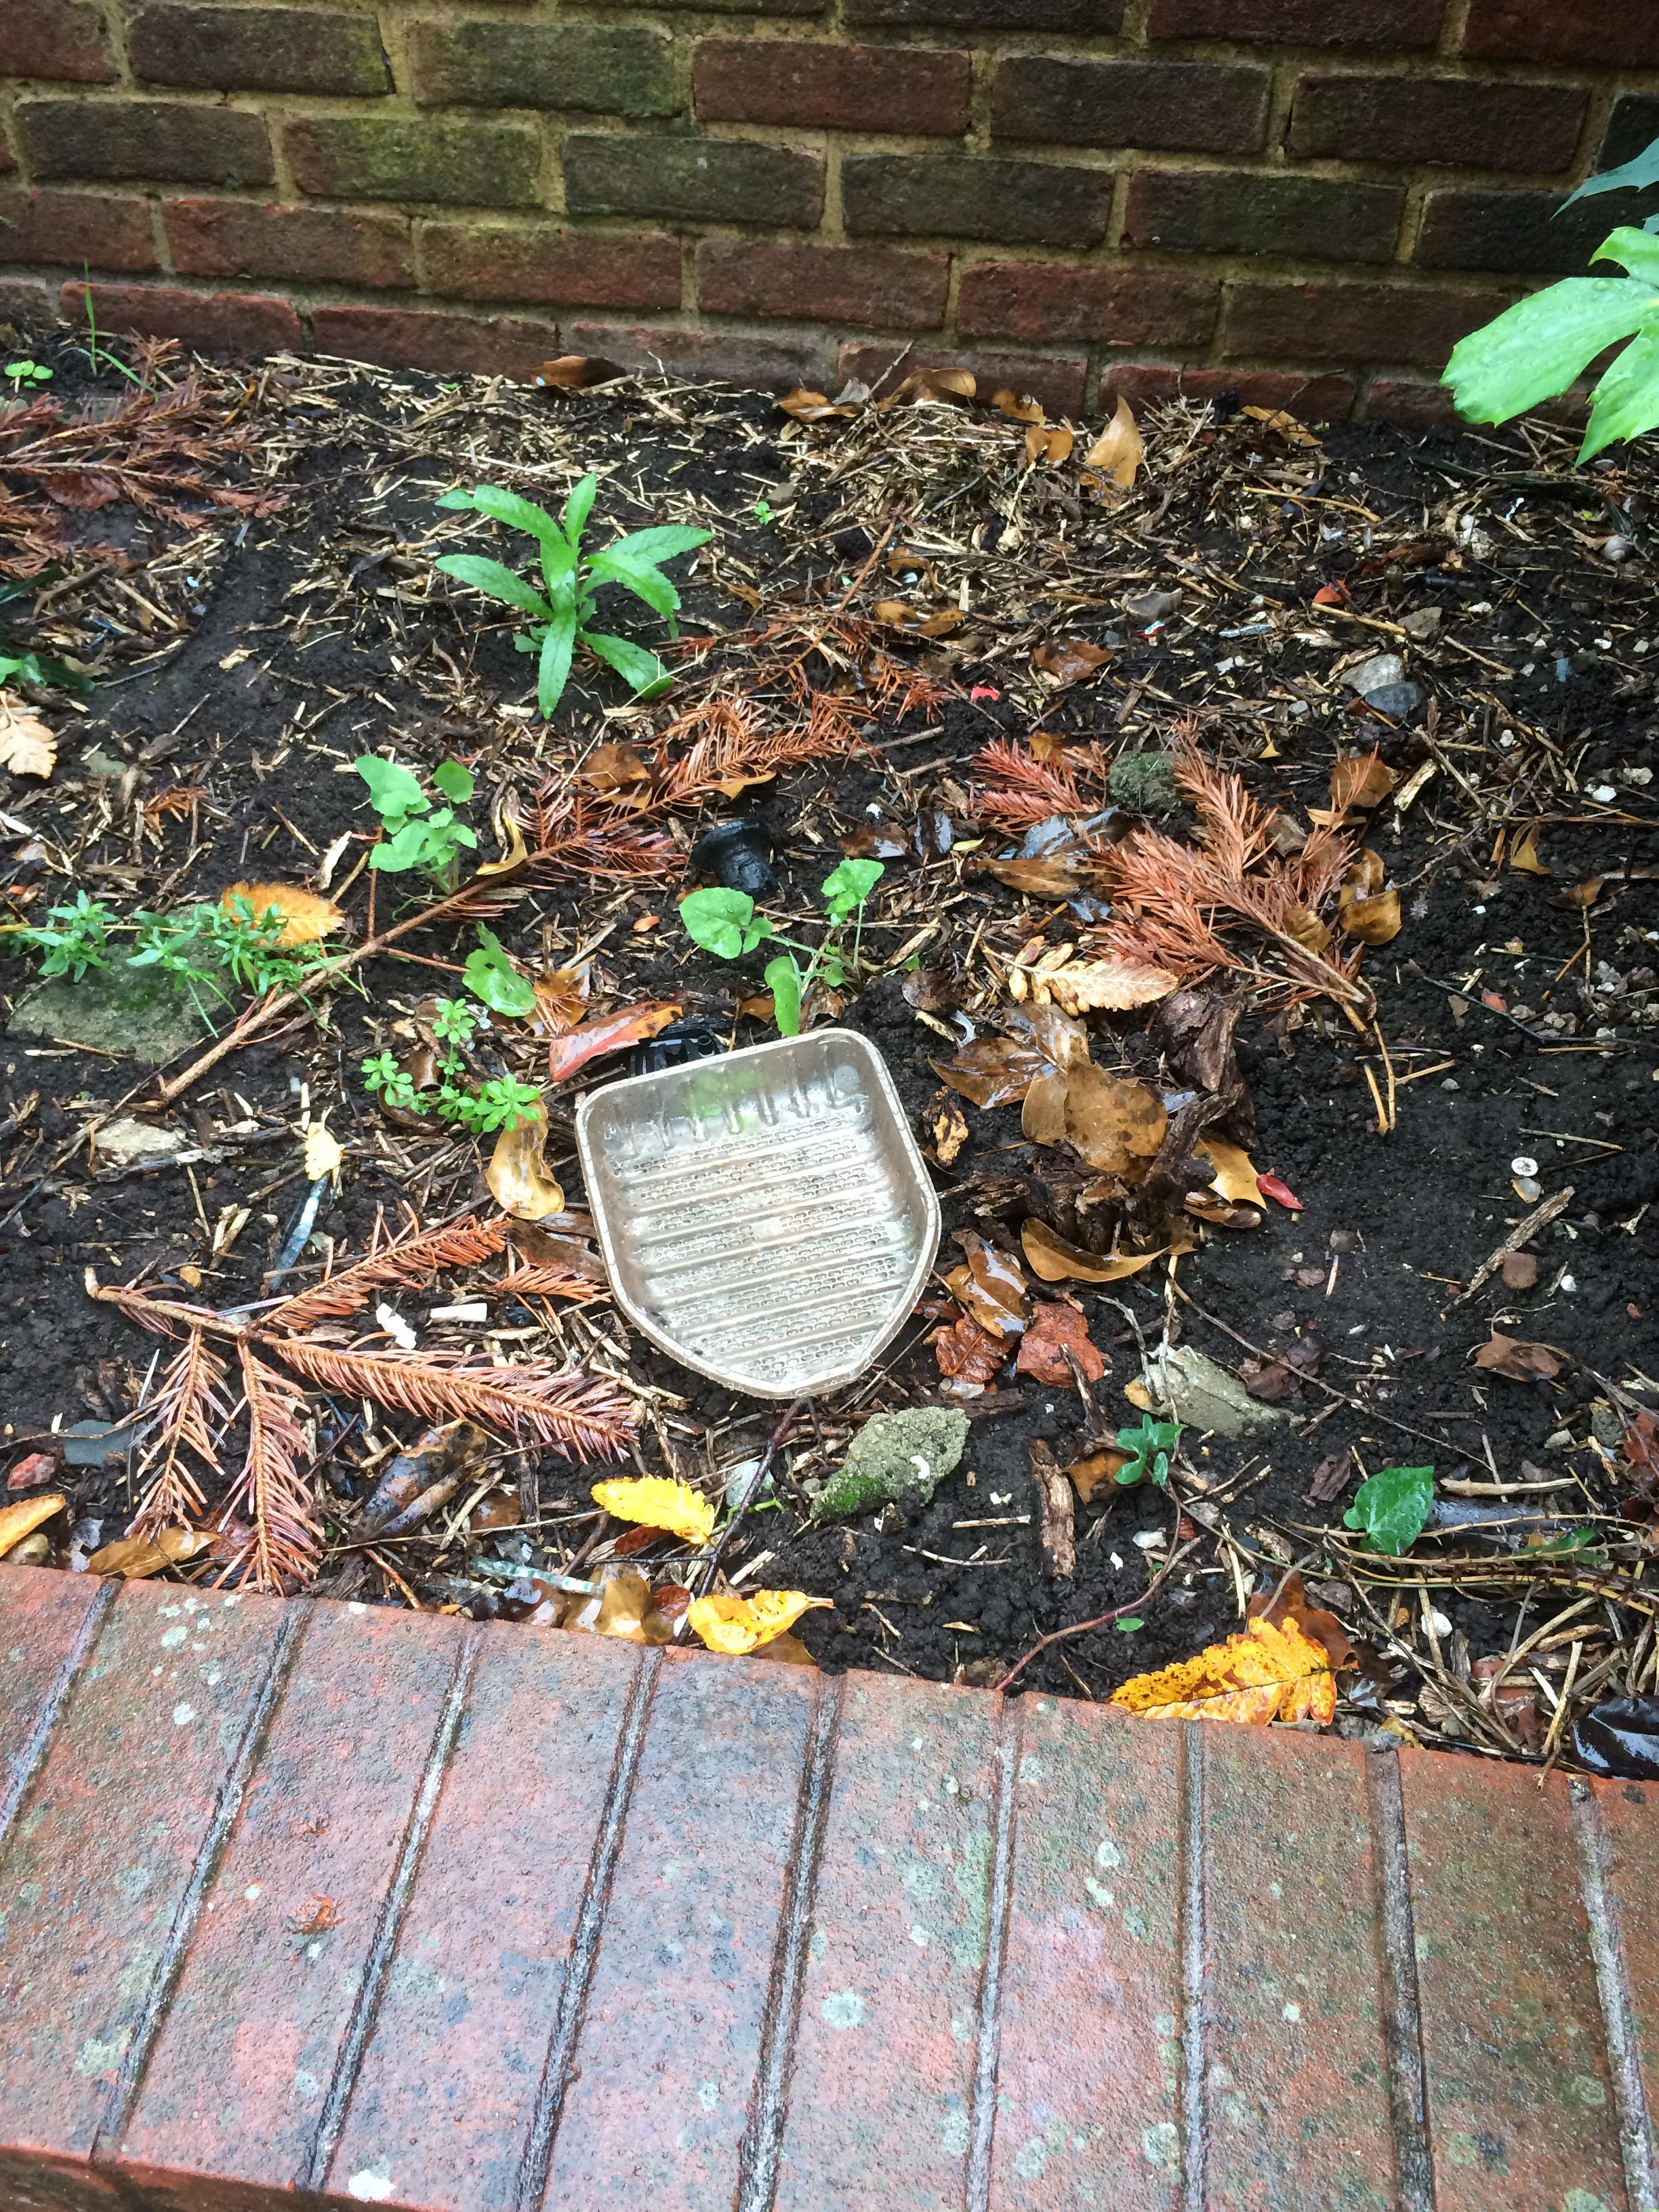
Object: Disposable food container (Plastic container)

Object: Other plastic (Other plastic)

Object: Other plastic (Other plastic)

Object: Plastic film (Plastic bag & wrapper)

Object: Plastic film (Plastic bag & wrapper)